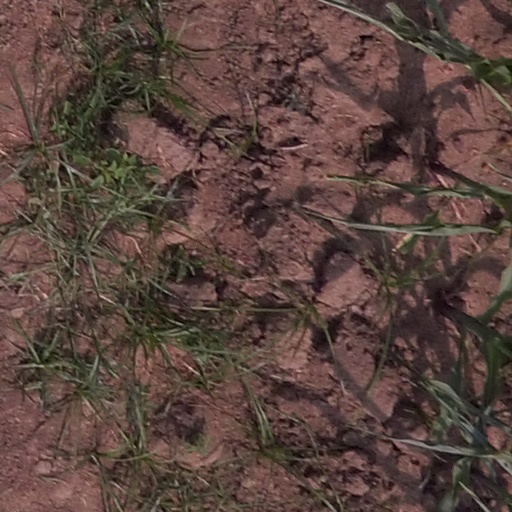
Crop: maize; corn